Giovanni Battista Re

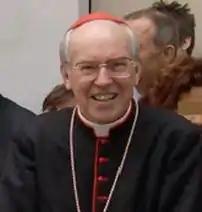
Re in 2009

When Pope Benedict XVI resigned on 28 February 2013, Cardinal Angelo Sodano, the dean of the College of Cardinals, and Cardinal Roger Etchegaray, the subdean, were over the age of 80 and therefore ineligible to participate in the conclave to elect his successor. Re, as the senior cardinal elector, presided over the conclave that elected Cardinal Jorge Mario Bergoglio as Pope Francis. At the new pope's inauguration on 19 March 2013, Re was one of the six cardinals who made a public profession of obedience to the new pope on behalf of the College of Cardinals.